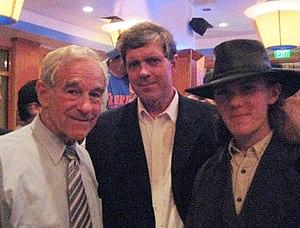
Stephen Donald Black dit Don Black est un suprématiste blanc américain. Il était, jusqu'en 2017, le fondateur et administrateur du forum Internet Stormfront antisémite, révisionniste, raciste et néo-nazi. Dans les années 1970 il fut grand magicien dans le Ku Klux Klan et membre du parti nazi américain. Il a été condamné en 1981 pour une tentative de renversement armé du gouvernement de l'île de la Dominique.